Masi Bicycles

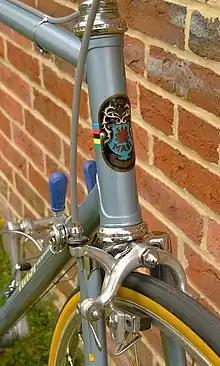

Masi Bicycles is a manufacturer of road, track, cyclocross and commuter bicycles based in Vista, California, United States.